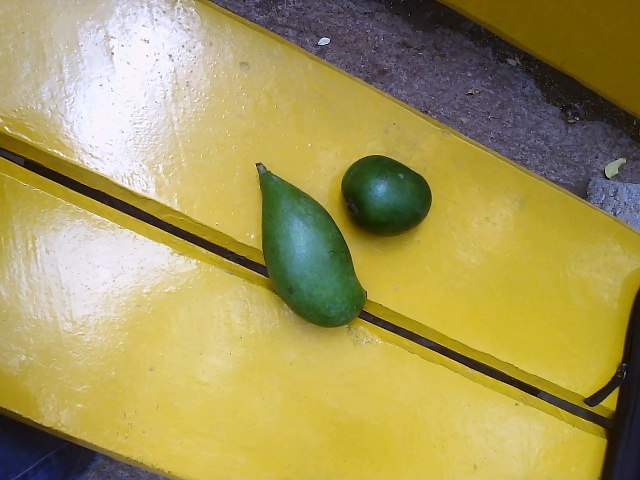
Label: Raw_Mango